Vijay Kumar Kapahi

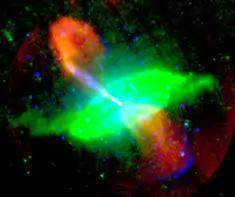
False-colour image of the nearby radio galaxy Centaurus A.

Kapahi's work was mainly focused on observational cosmology and his work covered the studies of radio galaxies and quasars. During his doctoral studies under the guidance of Govind Swarup, together they developed an imaging technique for capturing rapid images of solar radio bursts and the details were published by way of an article, "A simple image forming technique suitable for multifrequency observations of solar radio bursts" in Solar Physics journal in 1970. Through his studies with the help of Ooty Radio Telescope, he discovered for the first time in 1975 that radio galaxies were smaller in linear sizes during earlier cosmic epochs. He was one of the first astronomers to study "Compact Steep‐Spectrum" radio sources and he published a series of articles on the subject during 1981–98. These studies assisted in the later-day development of a paradigm known as "unifying scheme of radio galaxies and quasers" which explained the relativistic beaming in nuclear jets of quasars and in integrating the properties of lobe-dominated and core-dominated types of quasars. His work with Very-long-baseline interferometry telescopes helped discover hot spots on the twin-lobes of "extragalactic radio sources" as well as distant radio galaxies. His studies have been documented by way of a number of articles and ResearchGate, an online article repository of scientific articles, has listed 101 of them. Besides, he edited five books including "Quasars: proceedings of the 119th Symposium of the International Astronomical Union", "Lectures on Observational Cosmology", "Proceedings of the Workshop Diffuse Thermal and Relativistic Plasma in Galaxy Clusters" and "Asian-Pacific Astronomy: Proceedings of the 6th Asian- Pacific Regional Meeting on Astronomy of the International Astronomical Union". He also contributed chapters to books published by others and his work has drawn citations from other scientists.